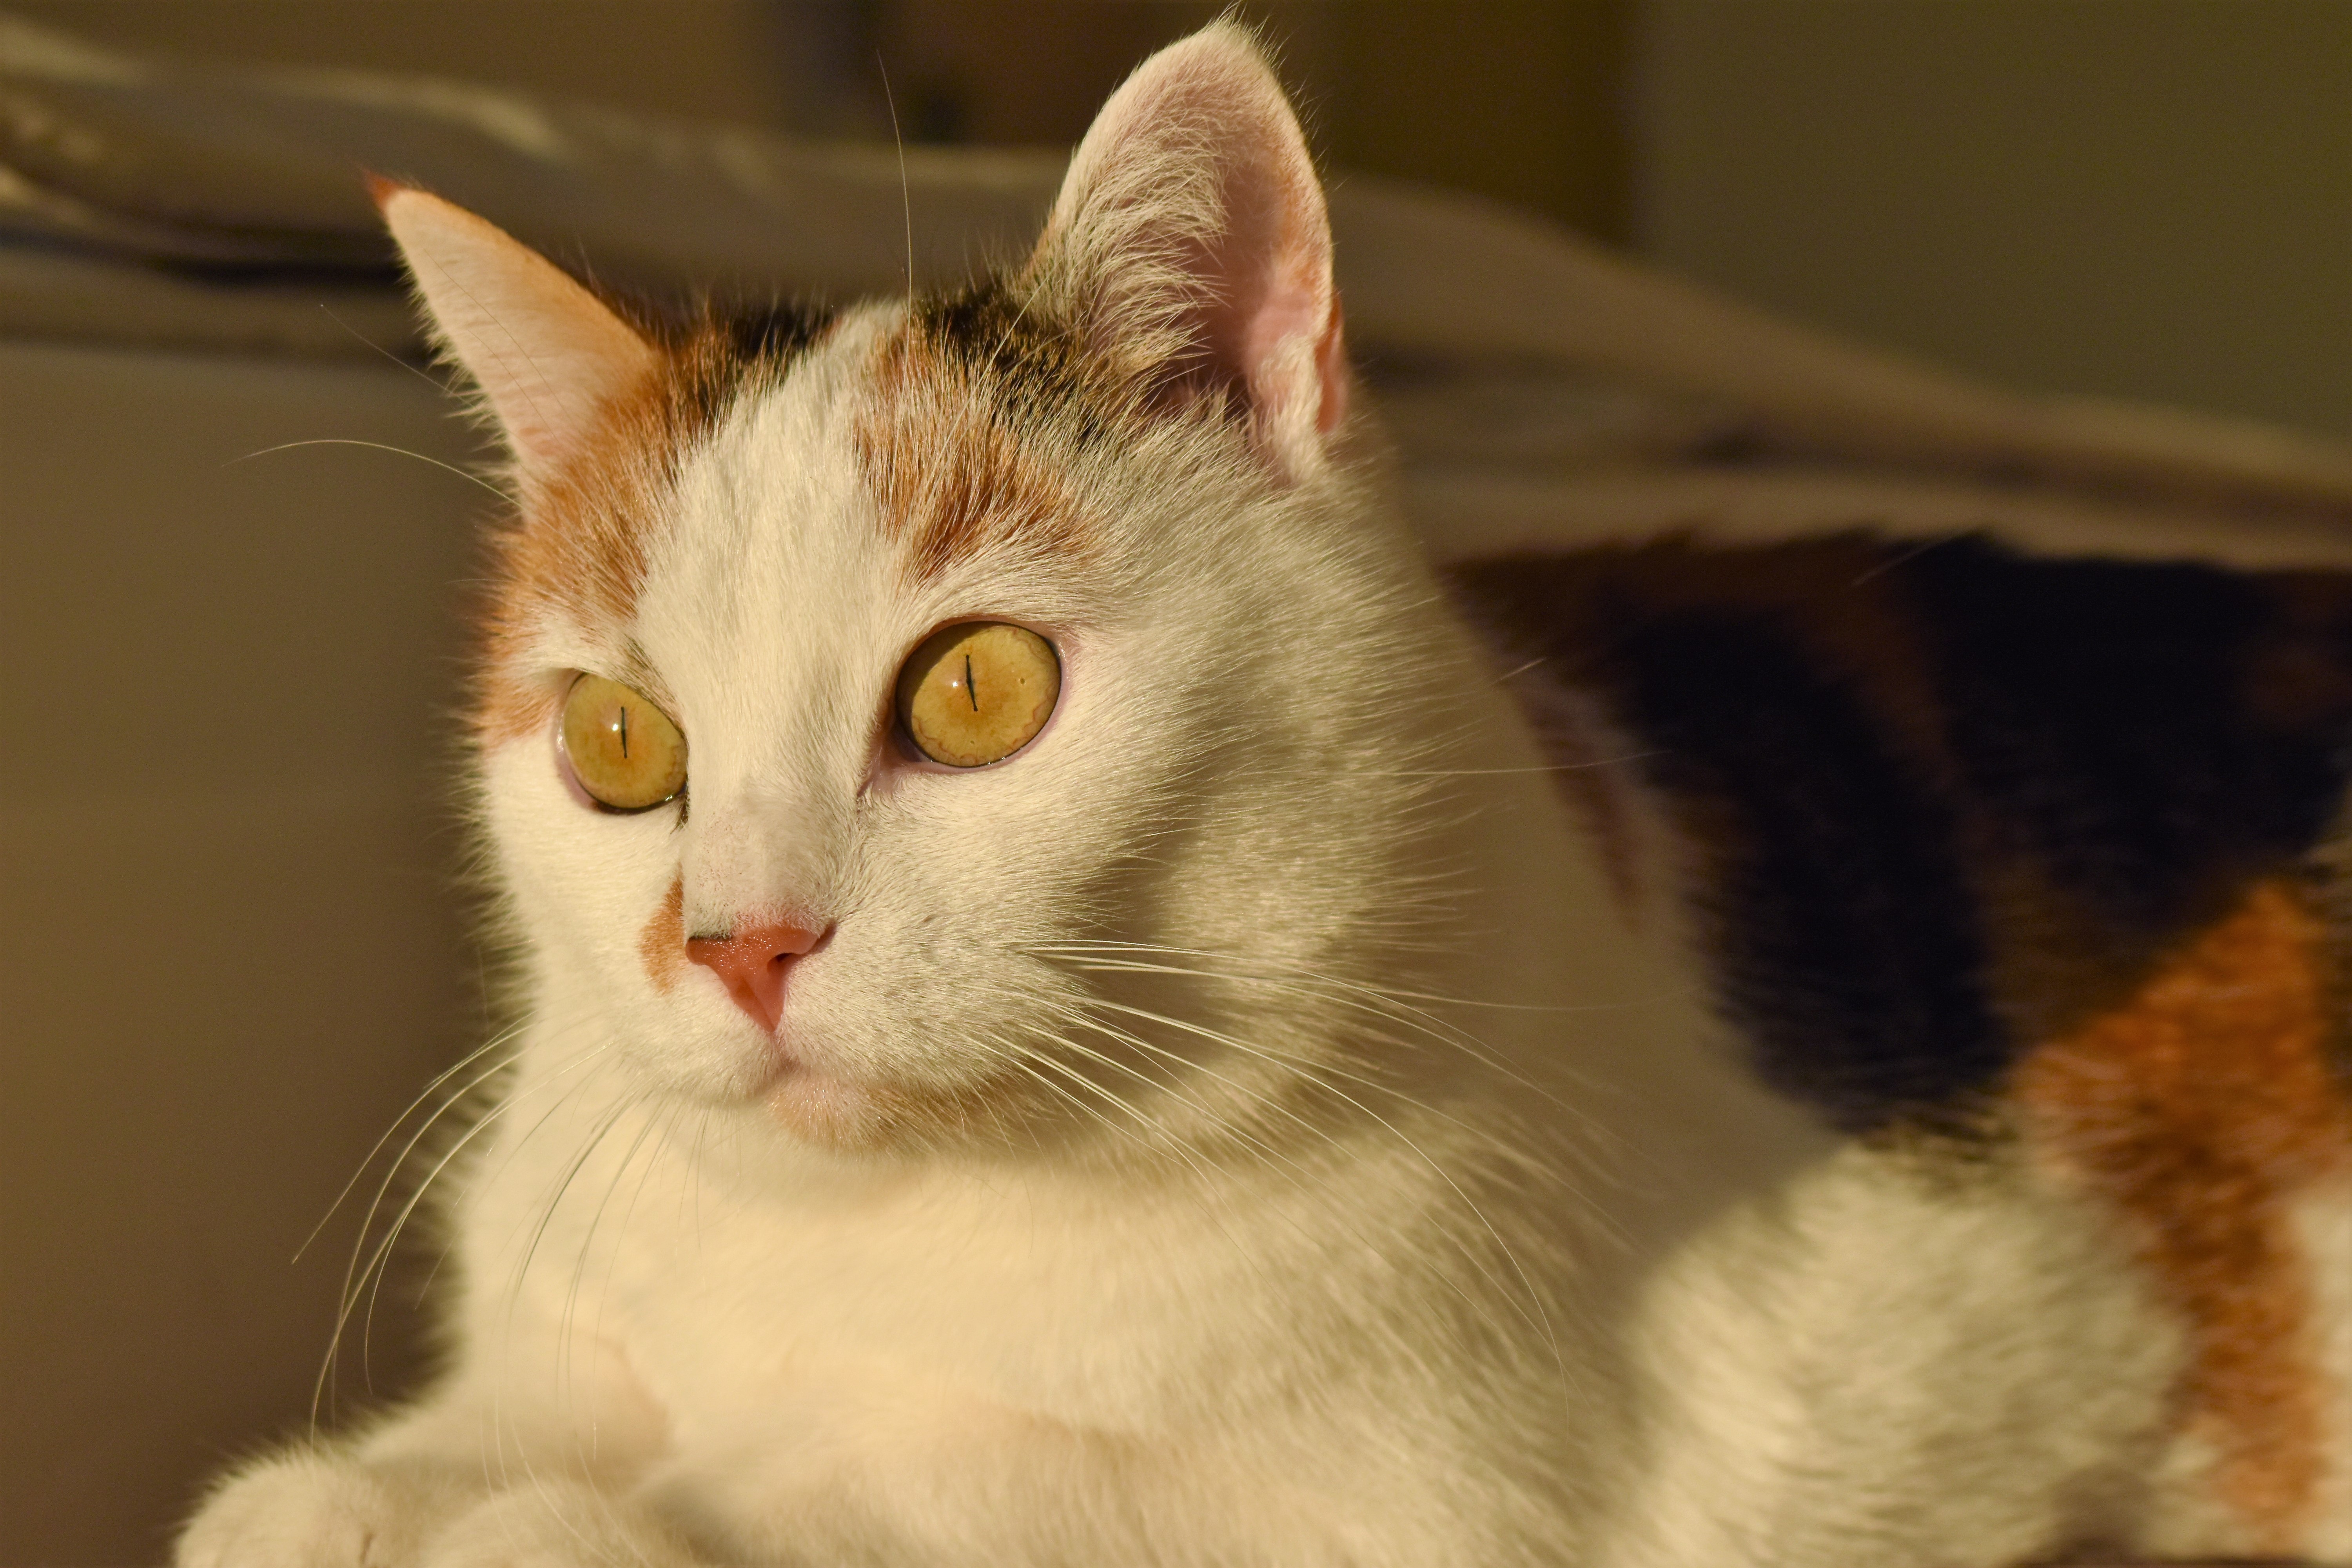
white, view, animal, pet, fur, portrait, cat, mammal, close, nose, eyes, whiskers, adidas, vertebrate, creature, expression, mieze, curious, attention, animal world, dear, cat face, cat's eyes, white cat, european shorthair, small to medium sized cats, cat like mammal, carnivoran, domestic short haired cat